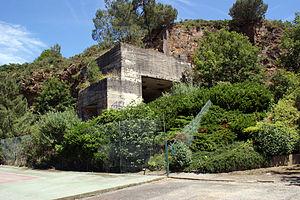
L'ancienne entrée fortifiée du tunnel abri pour un canon de 240 sur rail utilisé pendant l'existence de la poche de Saint-Nazaire. Il était relié par un embranchement à la ligne de Savenay.
La gare de Pontchâteau est une gare ferroviaire française de la ligne de Savenay à Landerneau, située à proximité du centre de la commune de Pontchâteau, dans le département de la Loire-Atlantique, en région Pays de la Loire.